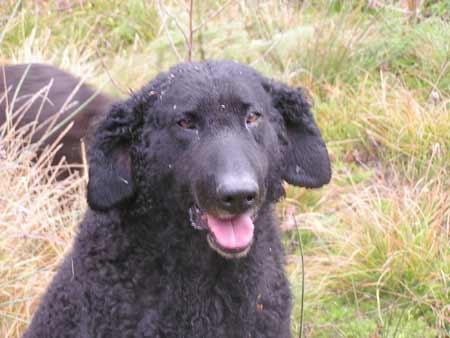
curly-coated_retriever